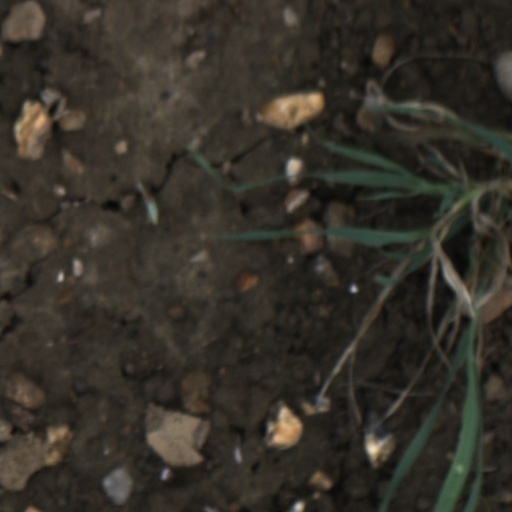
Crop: wheat